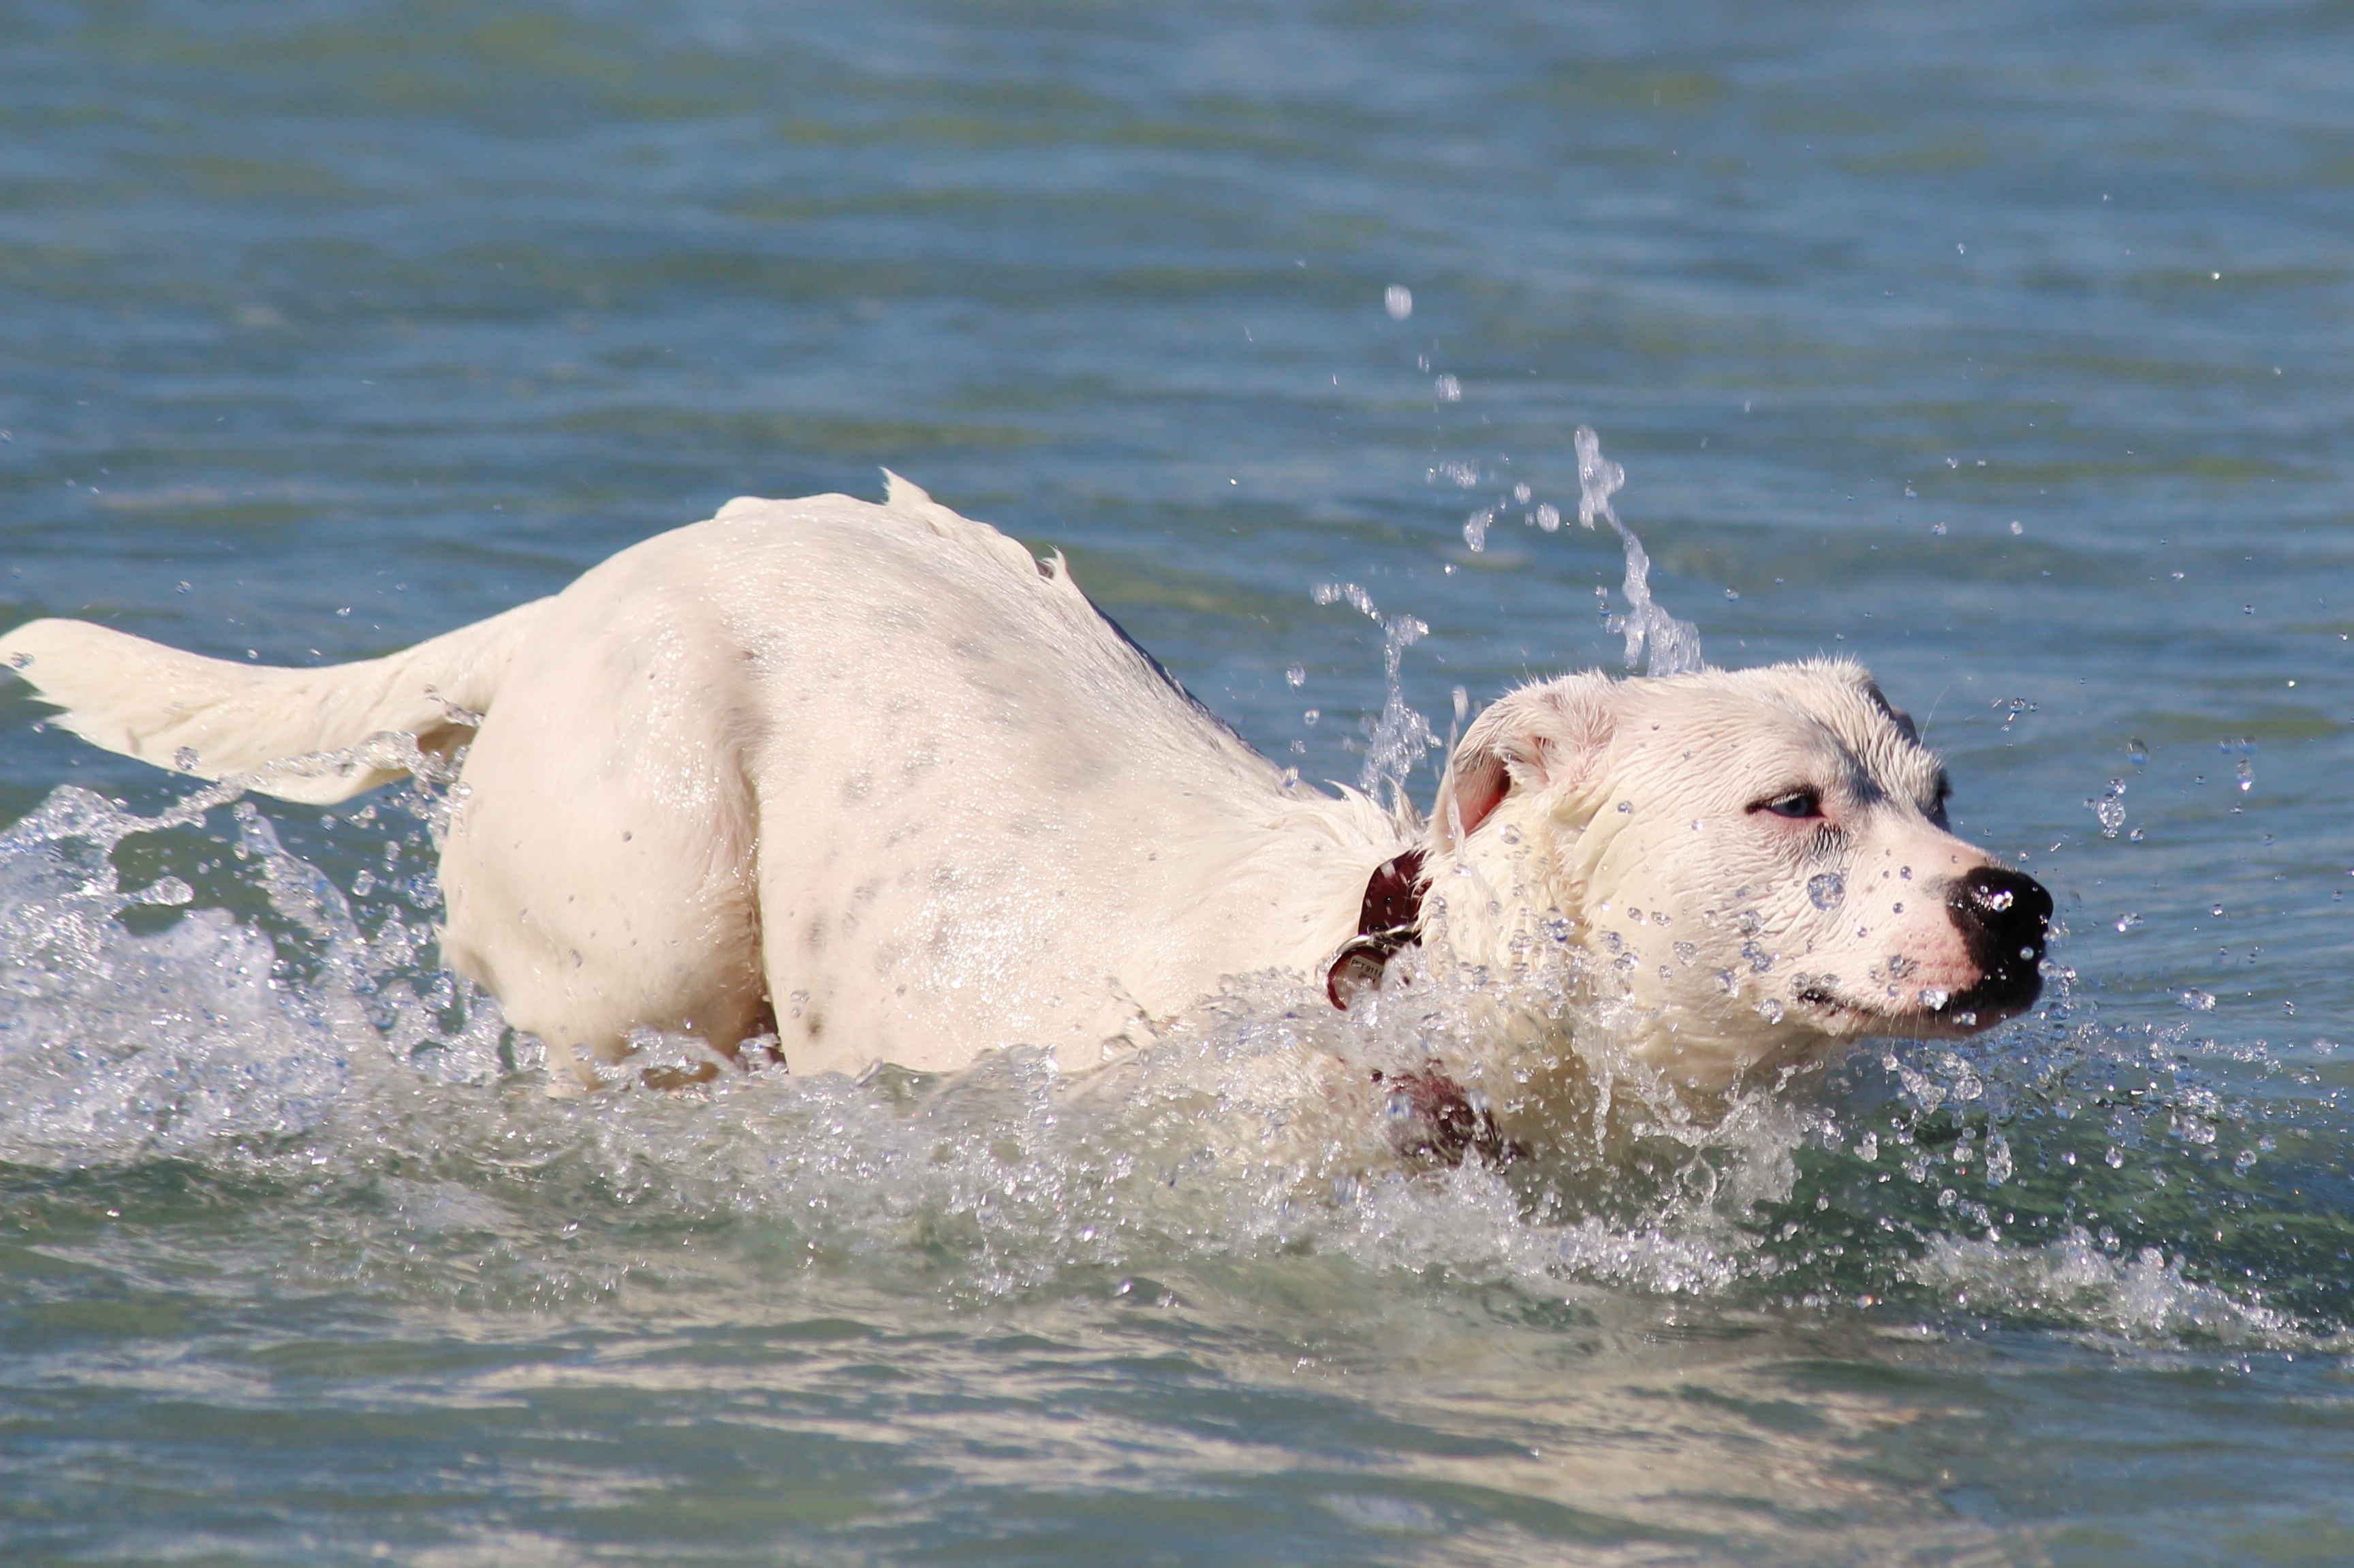
beach, sea, water, ocean, dog, jump, bear, swim, mammal, movement, polar bear, golden retriever, vertebrate, labrador retriever, retriever, dog like mammal